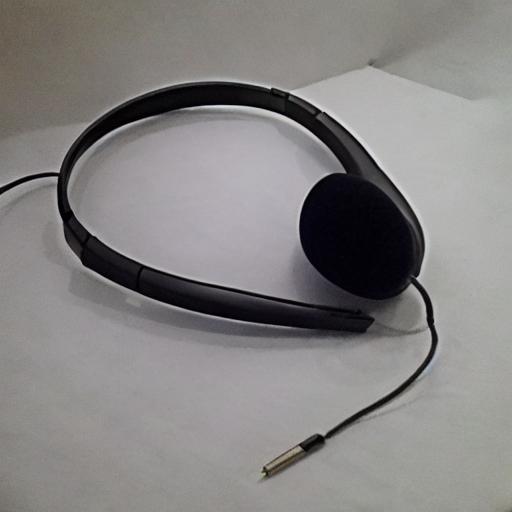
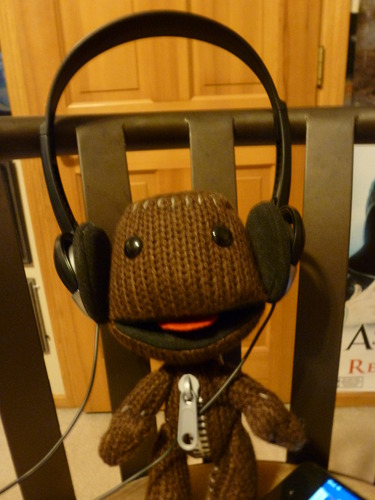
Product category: headphones
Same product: no